Brazilian Carnival

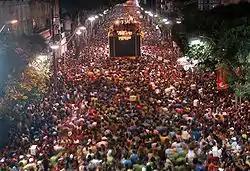
Carnival circuit of the city of Salvador.

By the 1970s, four main types of carnival groups developed in Bahia: Afoxês, Trios Elétricos, "Amerindian" groups, and Blocos Afros. Afoxês use the rhythms of the African inspired religion, Candomblé. They also worship the gods of Candomblé, called orixás. An Electric Trio is characterized by a truck equipped with giant speakers and a platform where musicians play songs of local genres such as axé. People follow the trucks singing and dancing. The "Amerindian" groups were inspired by Western movies from the United States. The groups dress up as Native Americans and take on Native American names. Blocos Afros, or Afro groups, were influenced by the Black Pride Movement in the United States, independence movements in Africa, and reggae music that denounced racism and oppression. The groups inspired a renewed pride in African heritage.